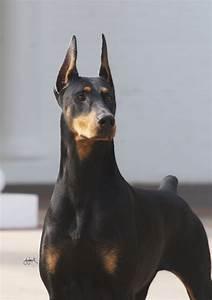
dog